Islamabad Marriott Hotel bombing

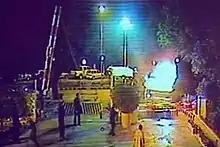
CCTV footage of a six-wheeled dumper truck as it enters the gates of the Marriott hotel.

The Pakistani government released the CCTV footage of the attack at a press conference saying that a six-wheeled dumper truck filled with explosives and an accelerant pulled up at the gate and first caught fire before exploding a few minutes later.